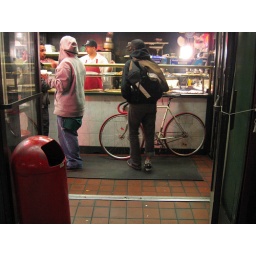
bikes + pizza = a match made in heaven